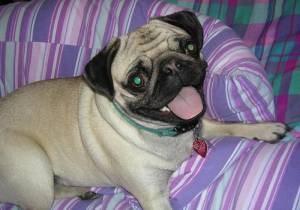
Animal: dog
Breed: pug